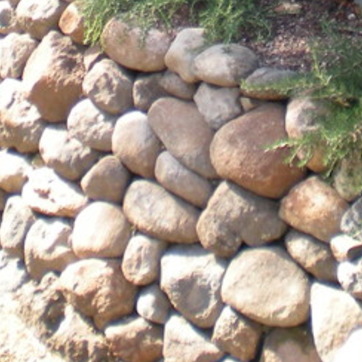
Material: stone